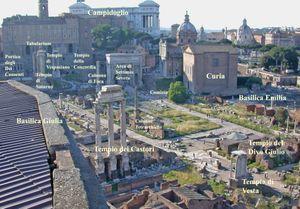
Mémoires de Barry Lyndon est à la fois une autobiographie fictive et un roman picaresque, historique, satirique et d'aventures de l'écrivain britannique William Makepeace Thackeray. Cette œuvre s'inspire en grande partie de la vie d'un personnage réel, l'aventurier irlandais Andrew Robinson Stoney. Elle est publiée en onze épisodes successifs par le Fraser's Magazine de janvier à décembre 1844, puis rééditée à New York en 1852 par D. Appleton & Co. et à Londres par Bradbury & Evans en 1856, cette fois sous le titre The Memoirs of Barry Lyndon, Esq., By Himself, qu'a choisi l'éditeur et que Thackeray n'apprécie pas particulièrement.